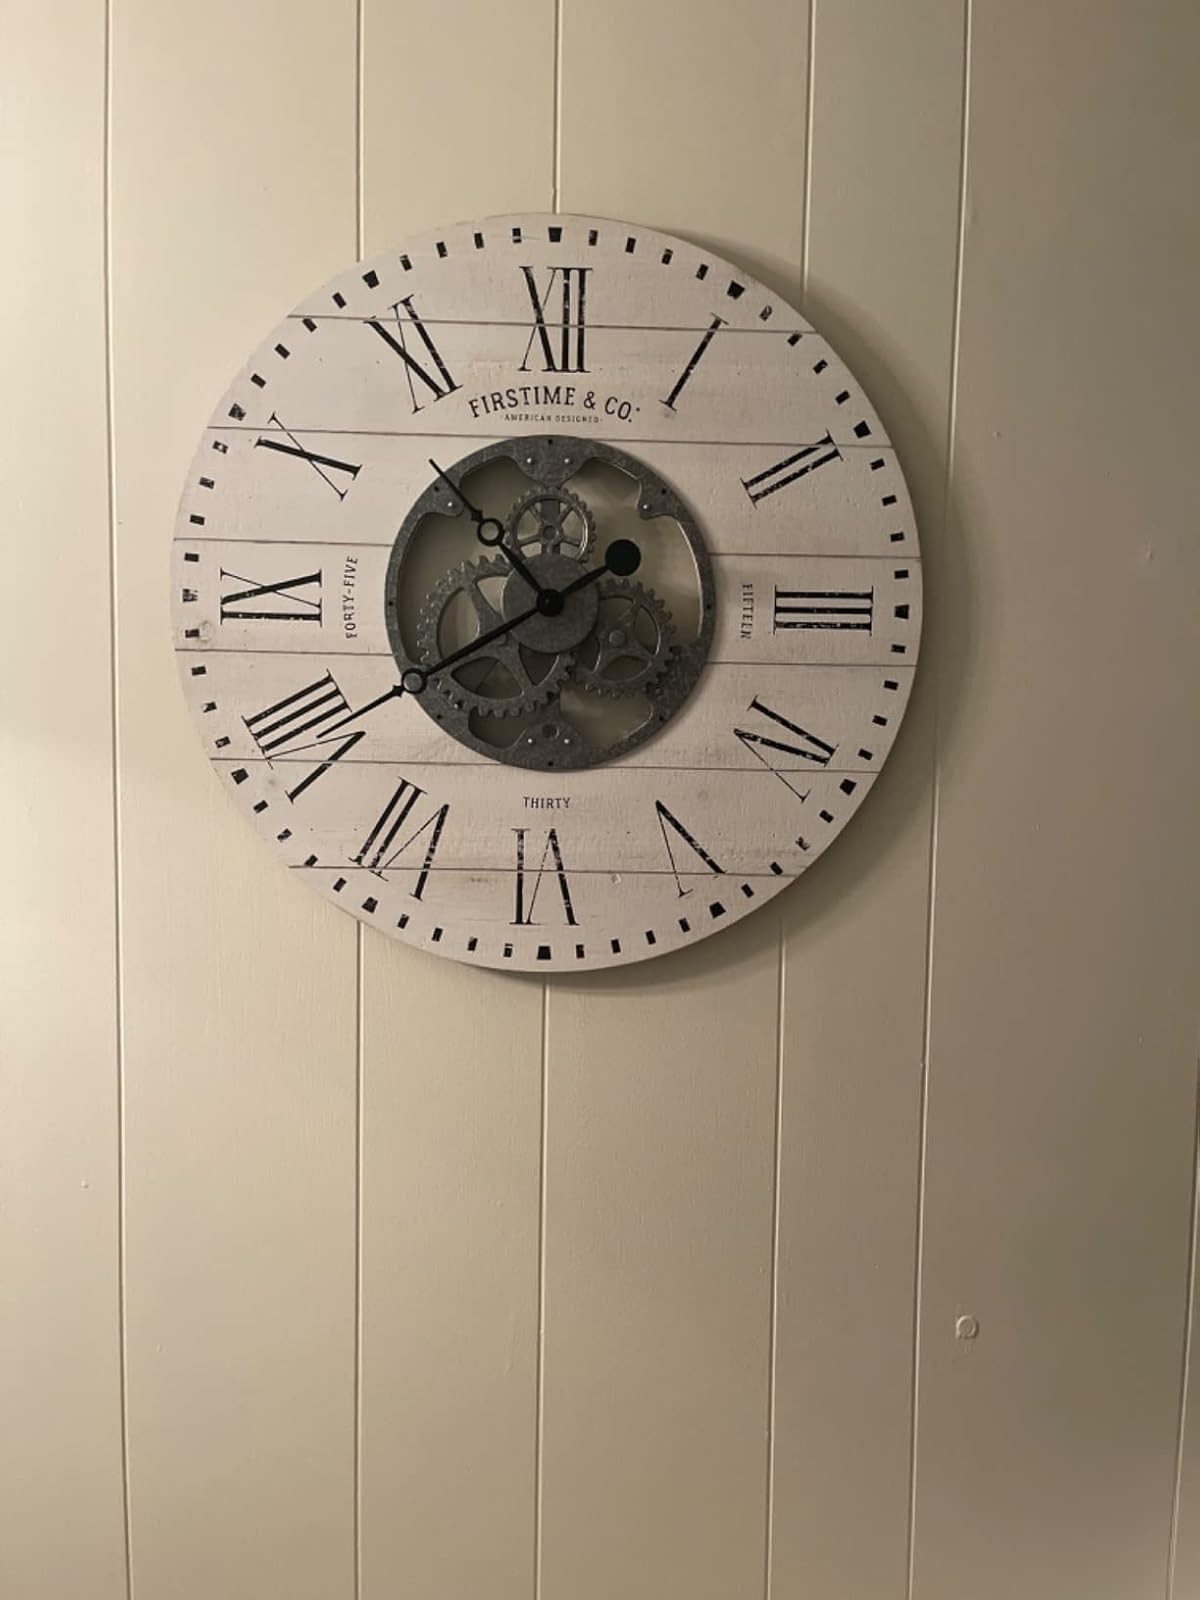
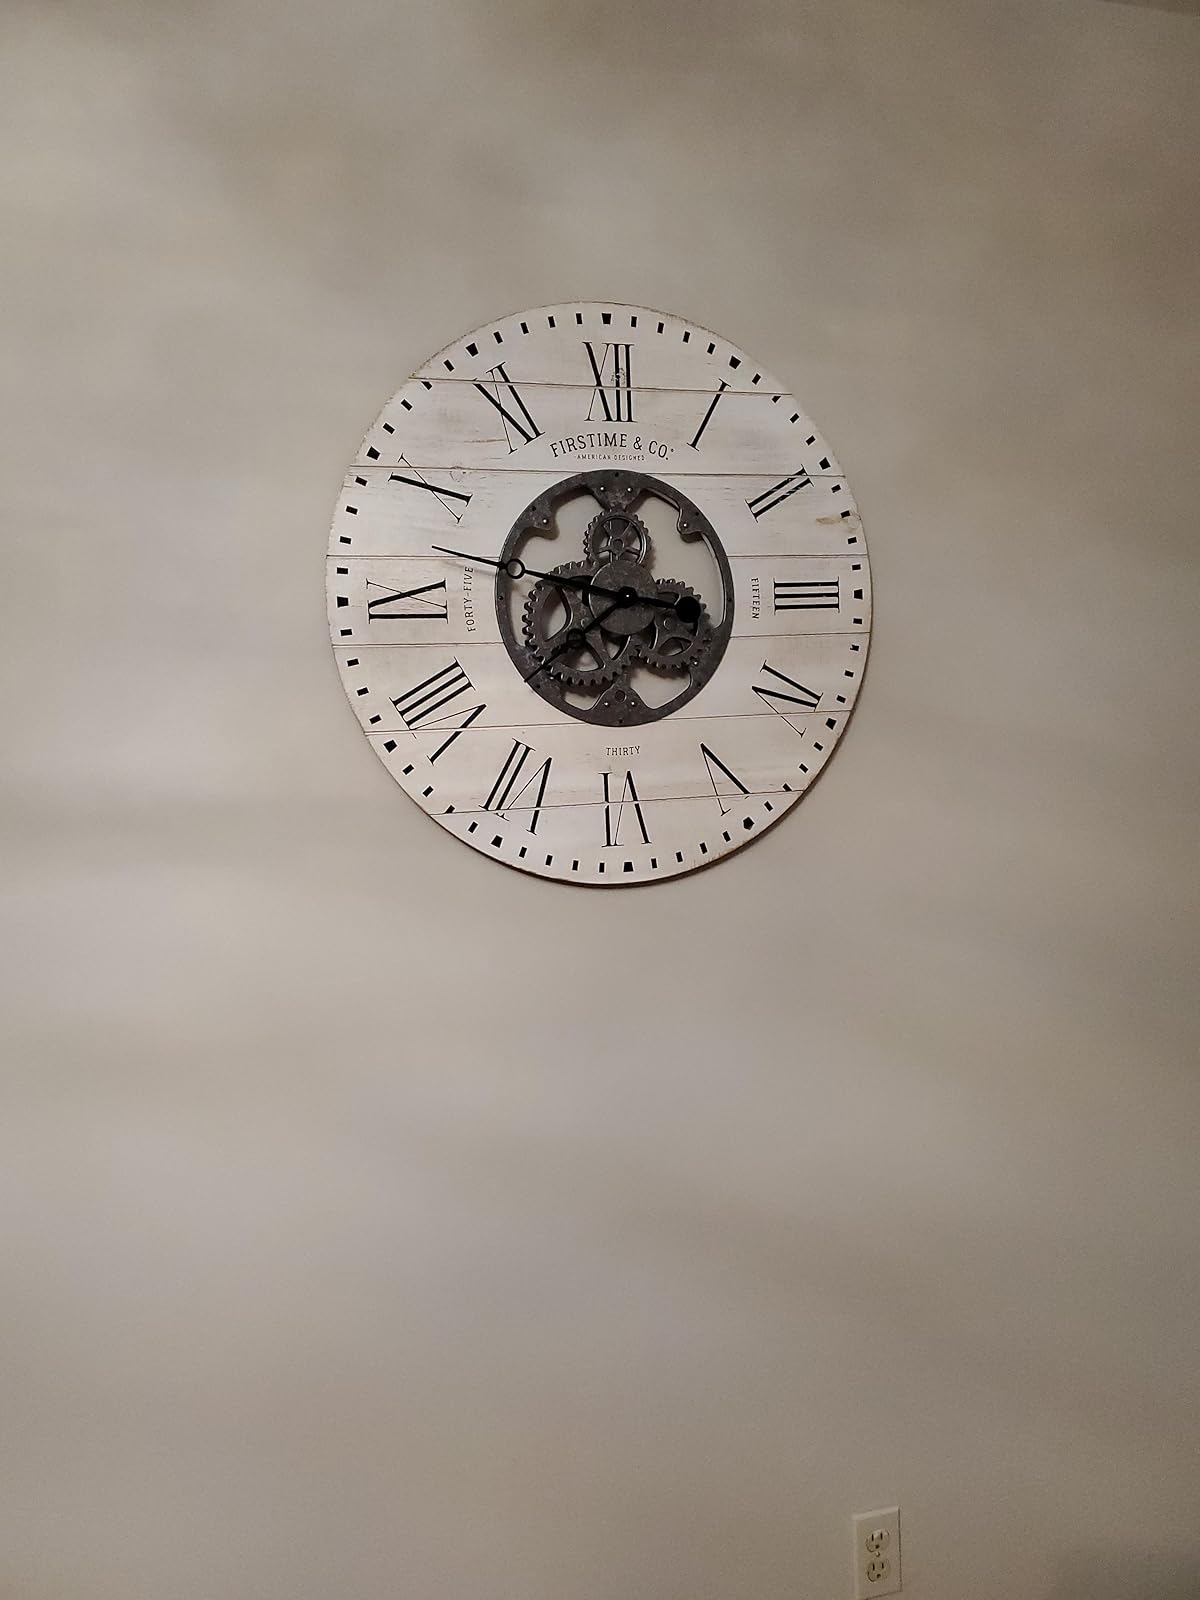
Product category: clock
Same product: yes